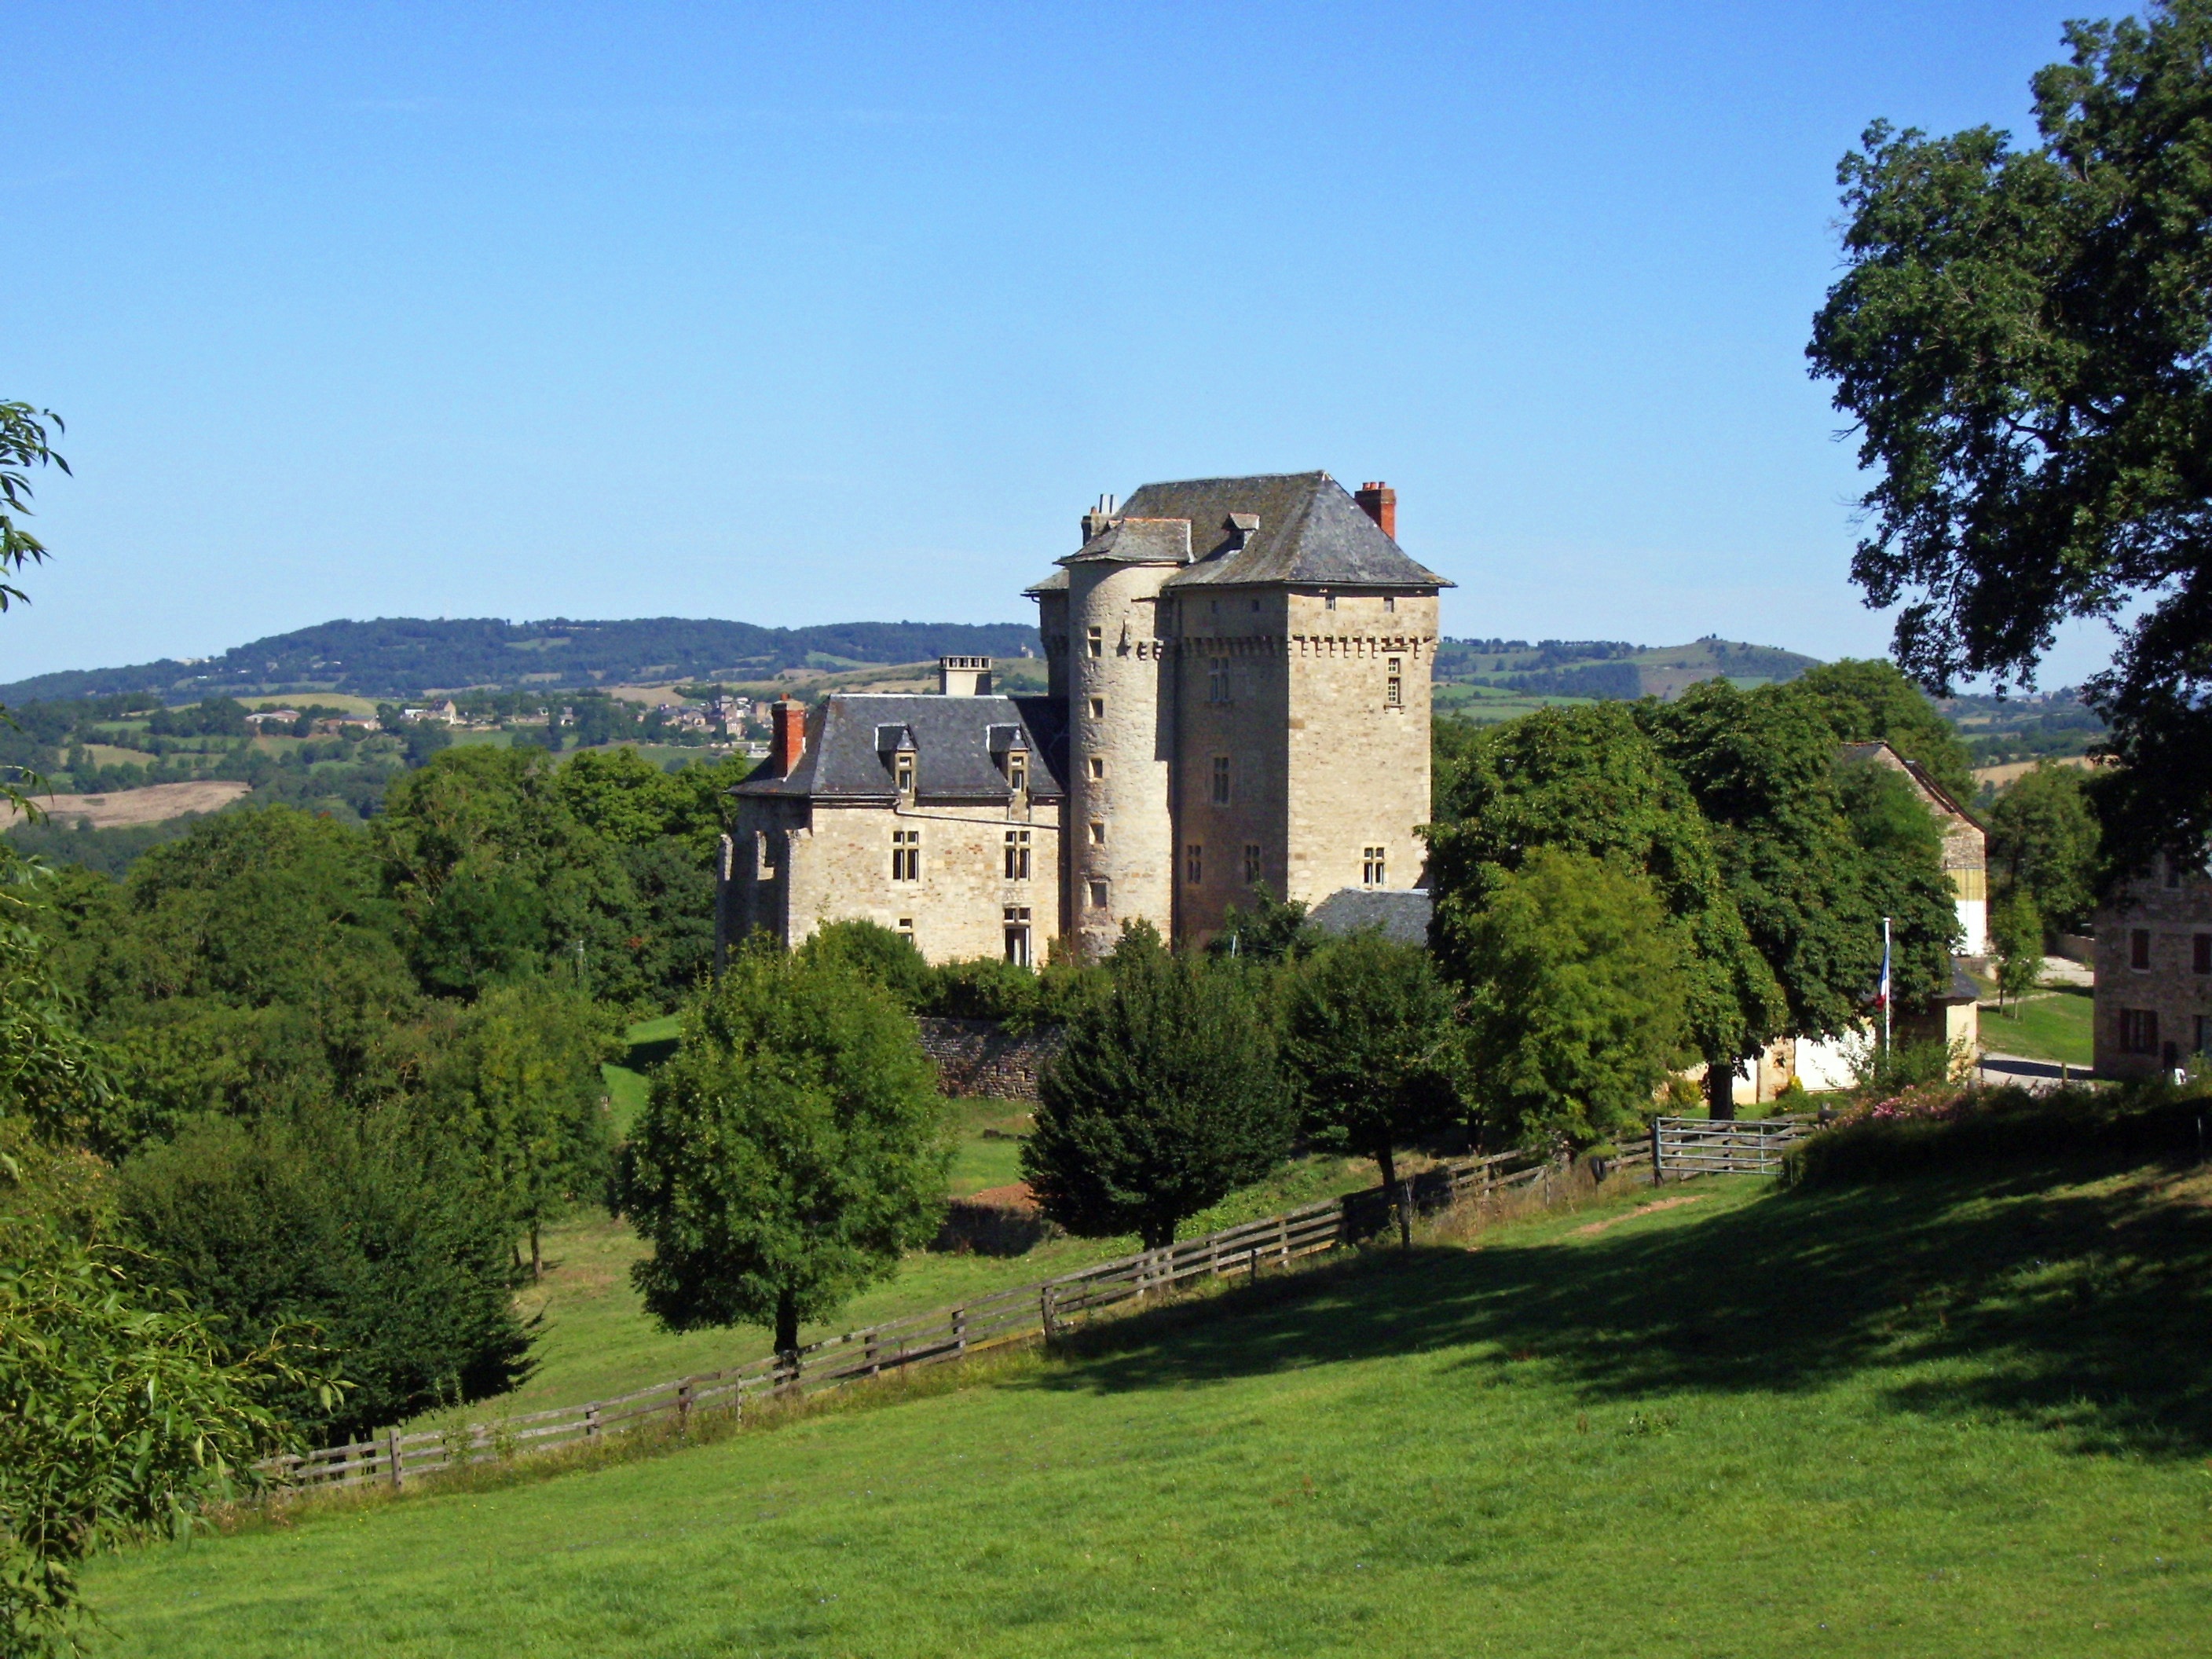
architecture, building, chateau, village, castle, fortification, medieval, ruins, monastery, estate, keep, medieval castle, middle age, historic site, aveyron